Spice use in antiquity

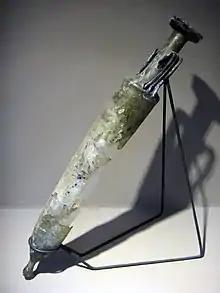
An ancient perfume amphora found in the ruins in Ephesus from the 2nd century CE.

Frankincense was also used as a sacred perfume to fumigate houses due to its known medicinal uses for bronchitis and coughs, swellings, and dental problems.